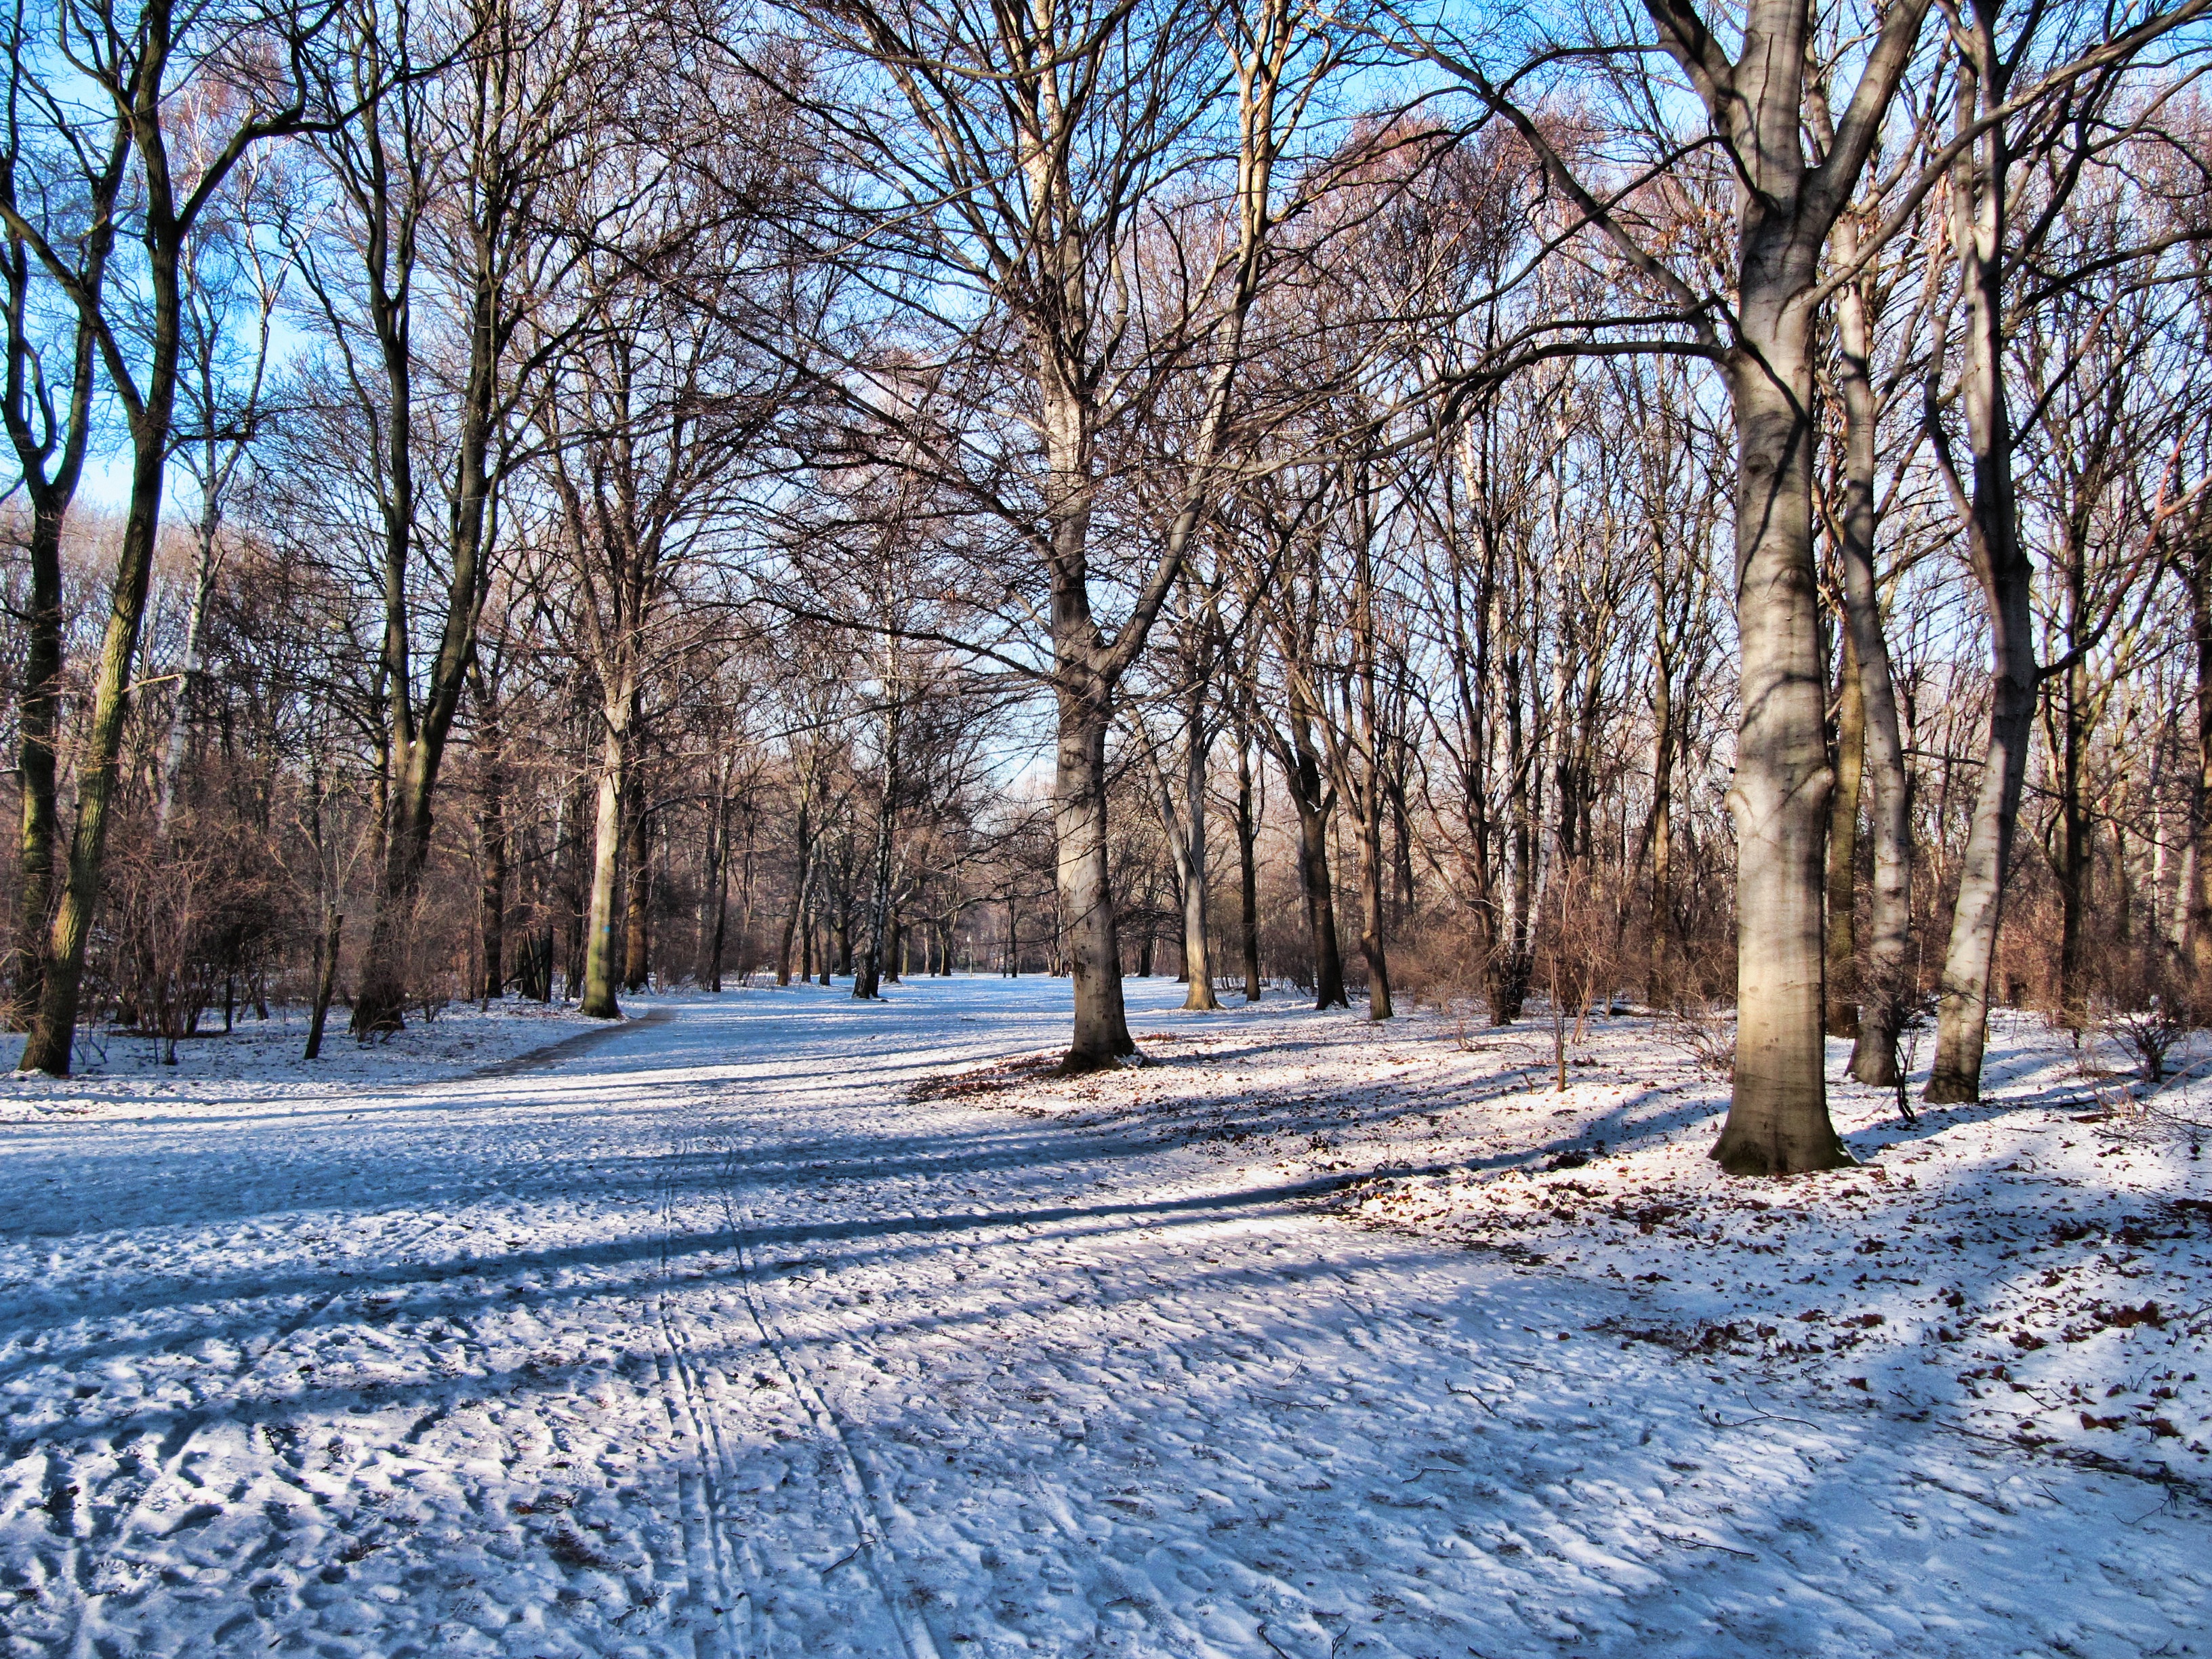
landscape, tree, nature, forest, branch, snow, winter, plant, frost, ice, autumn, park, weather, snowy, season, trees, berlin, woodland, wintry, tiergarten, freezing, woody plant